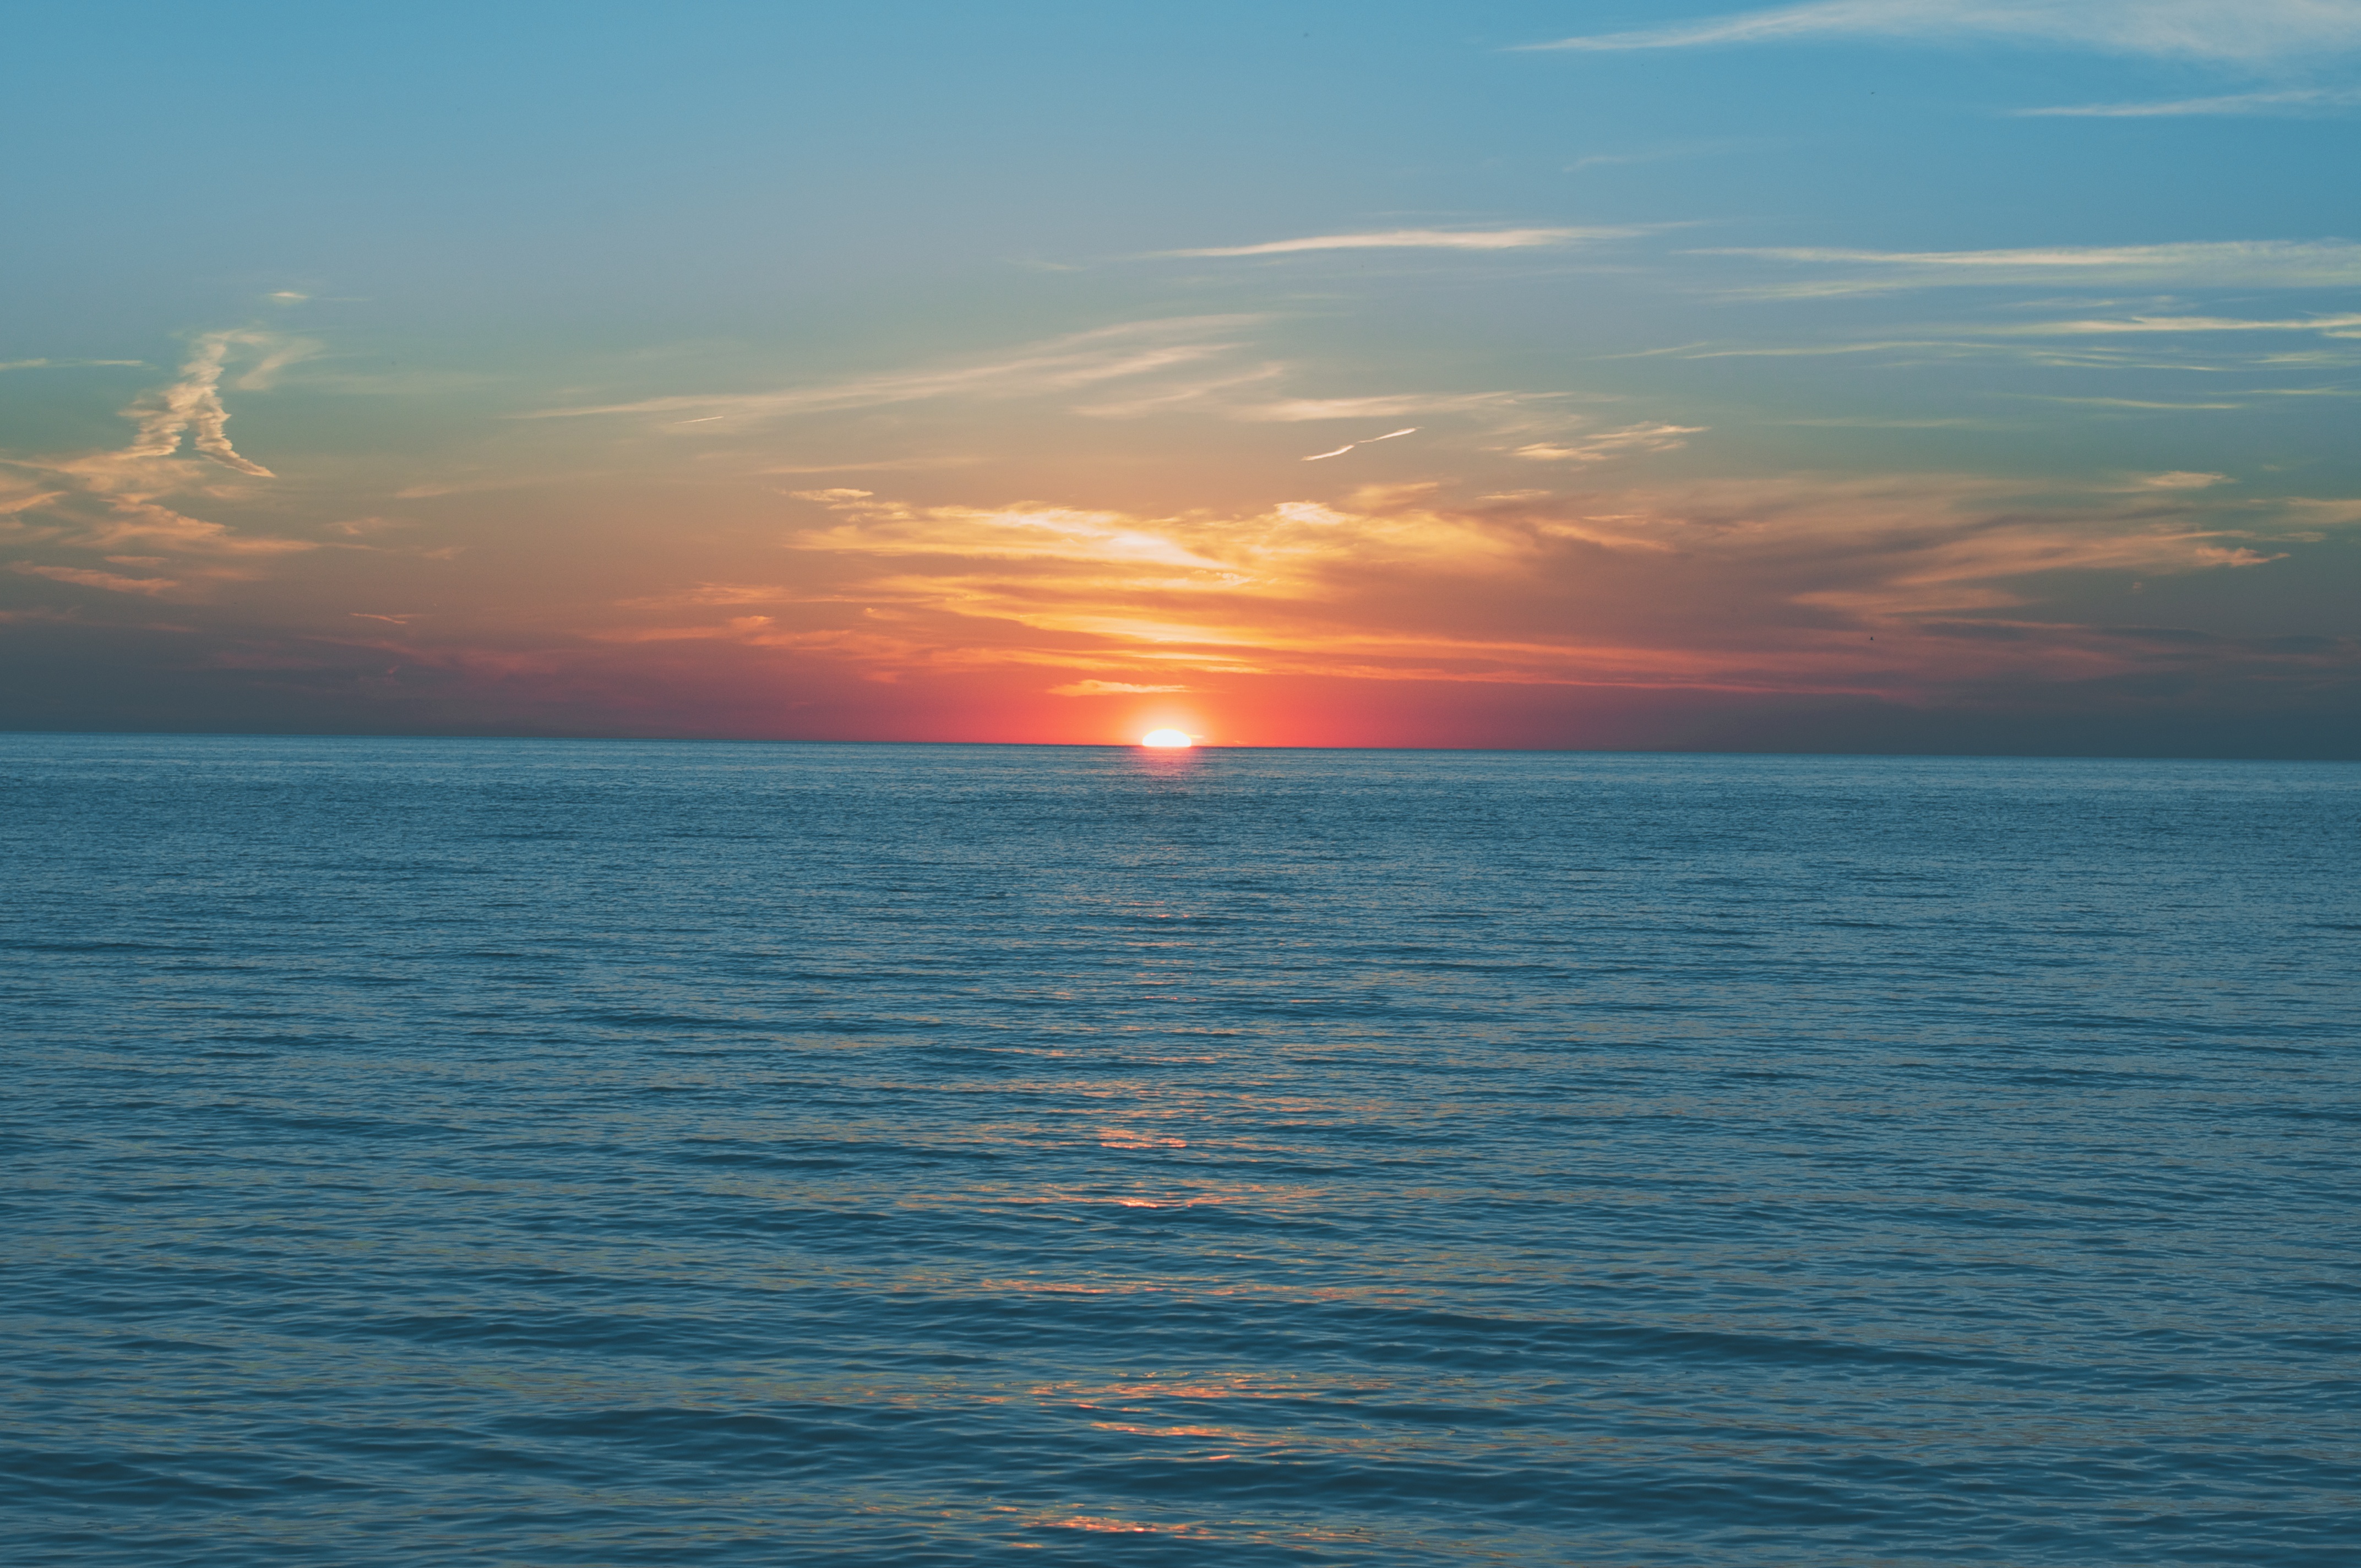
sea, coast, ocean, horizon, cloud, sky, sunrise, sunset, sunlight, dawn, dusk, bay, cape, afterglow, wind wave